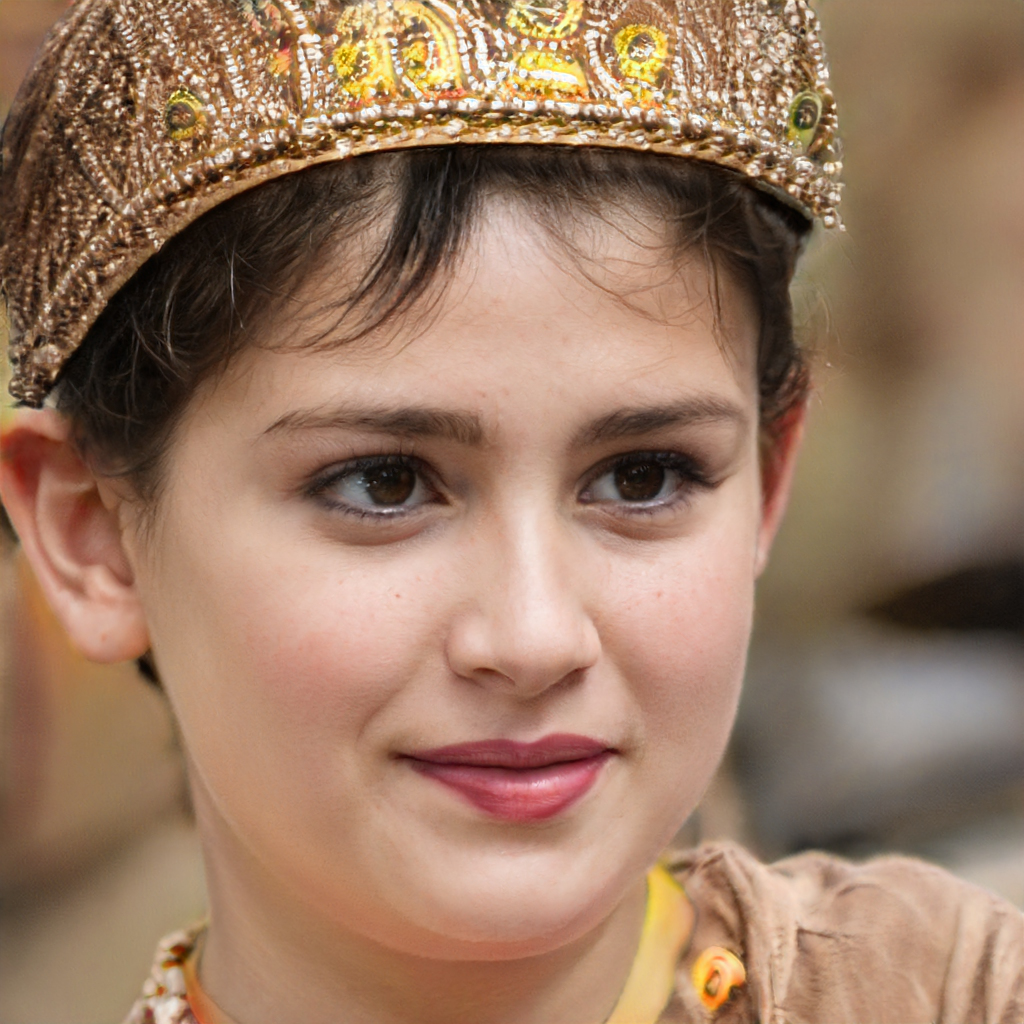
Gender: Female